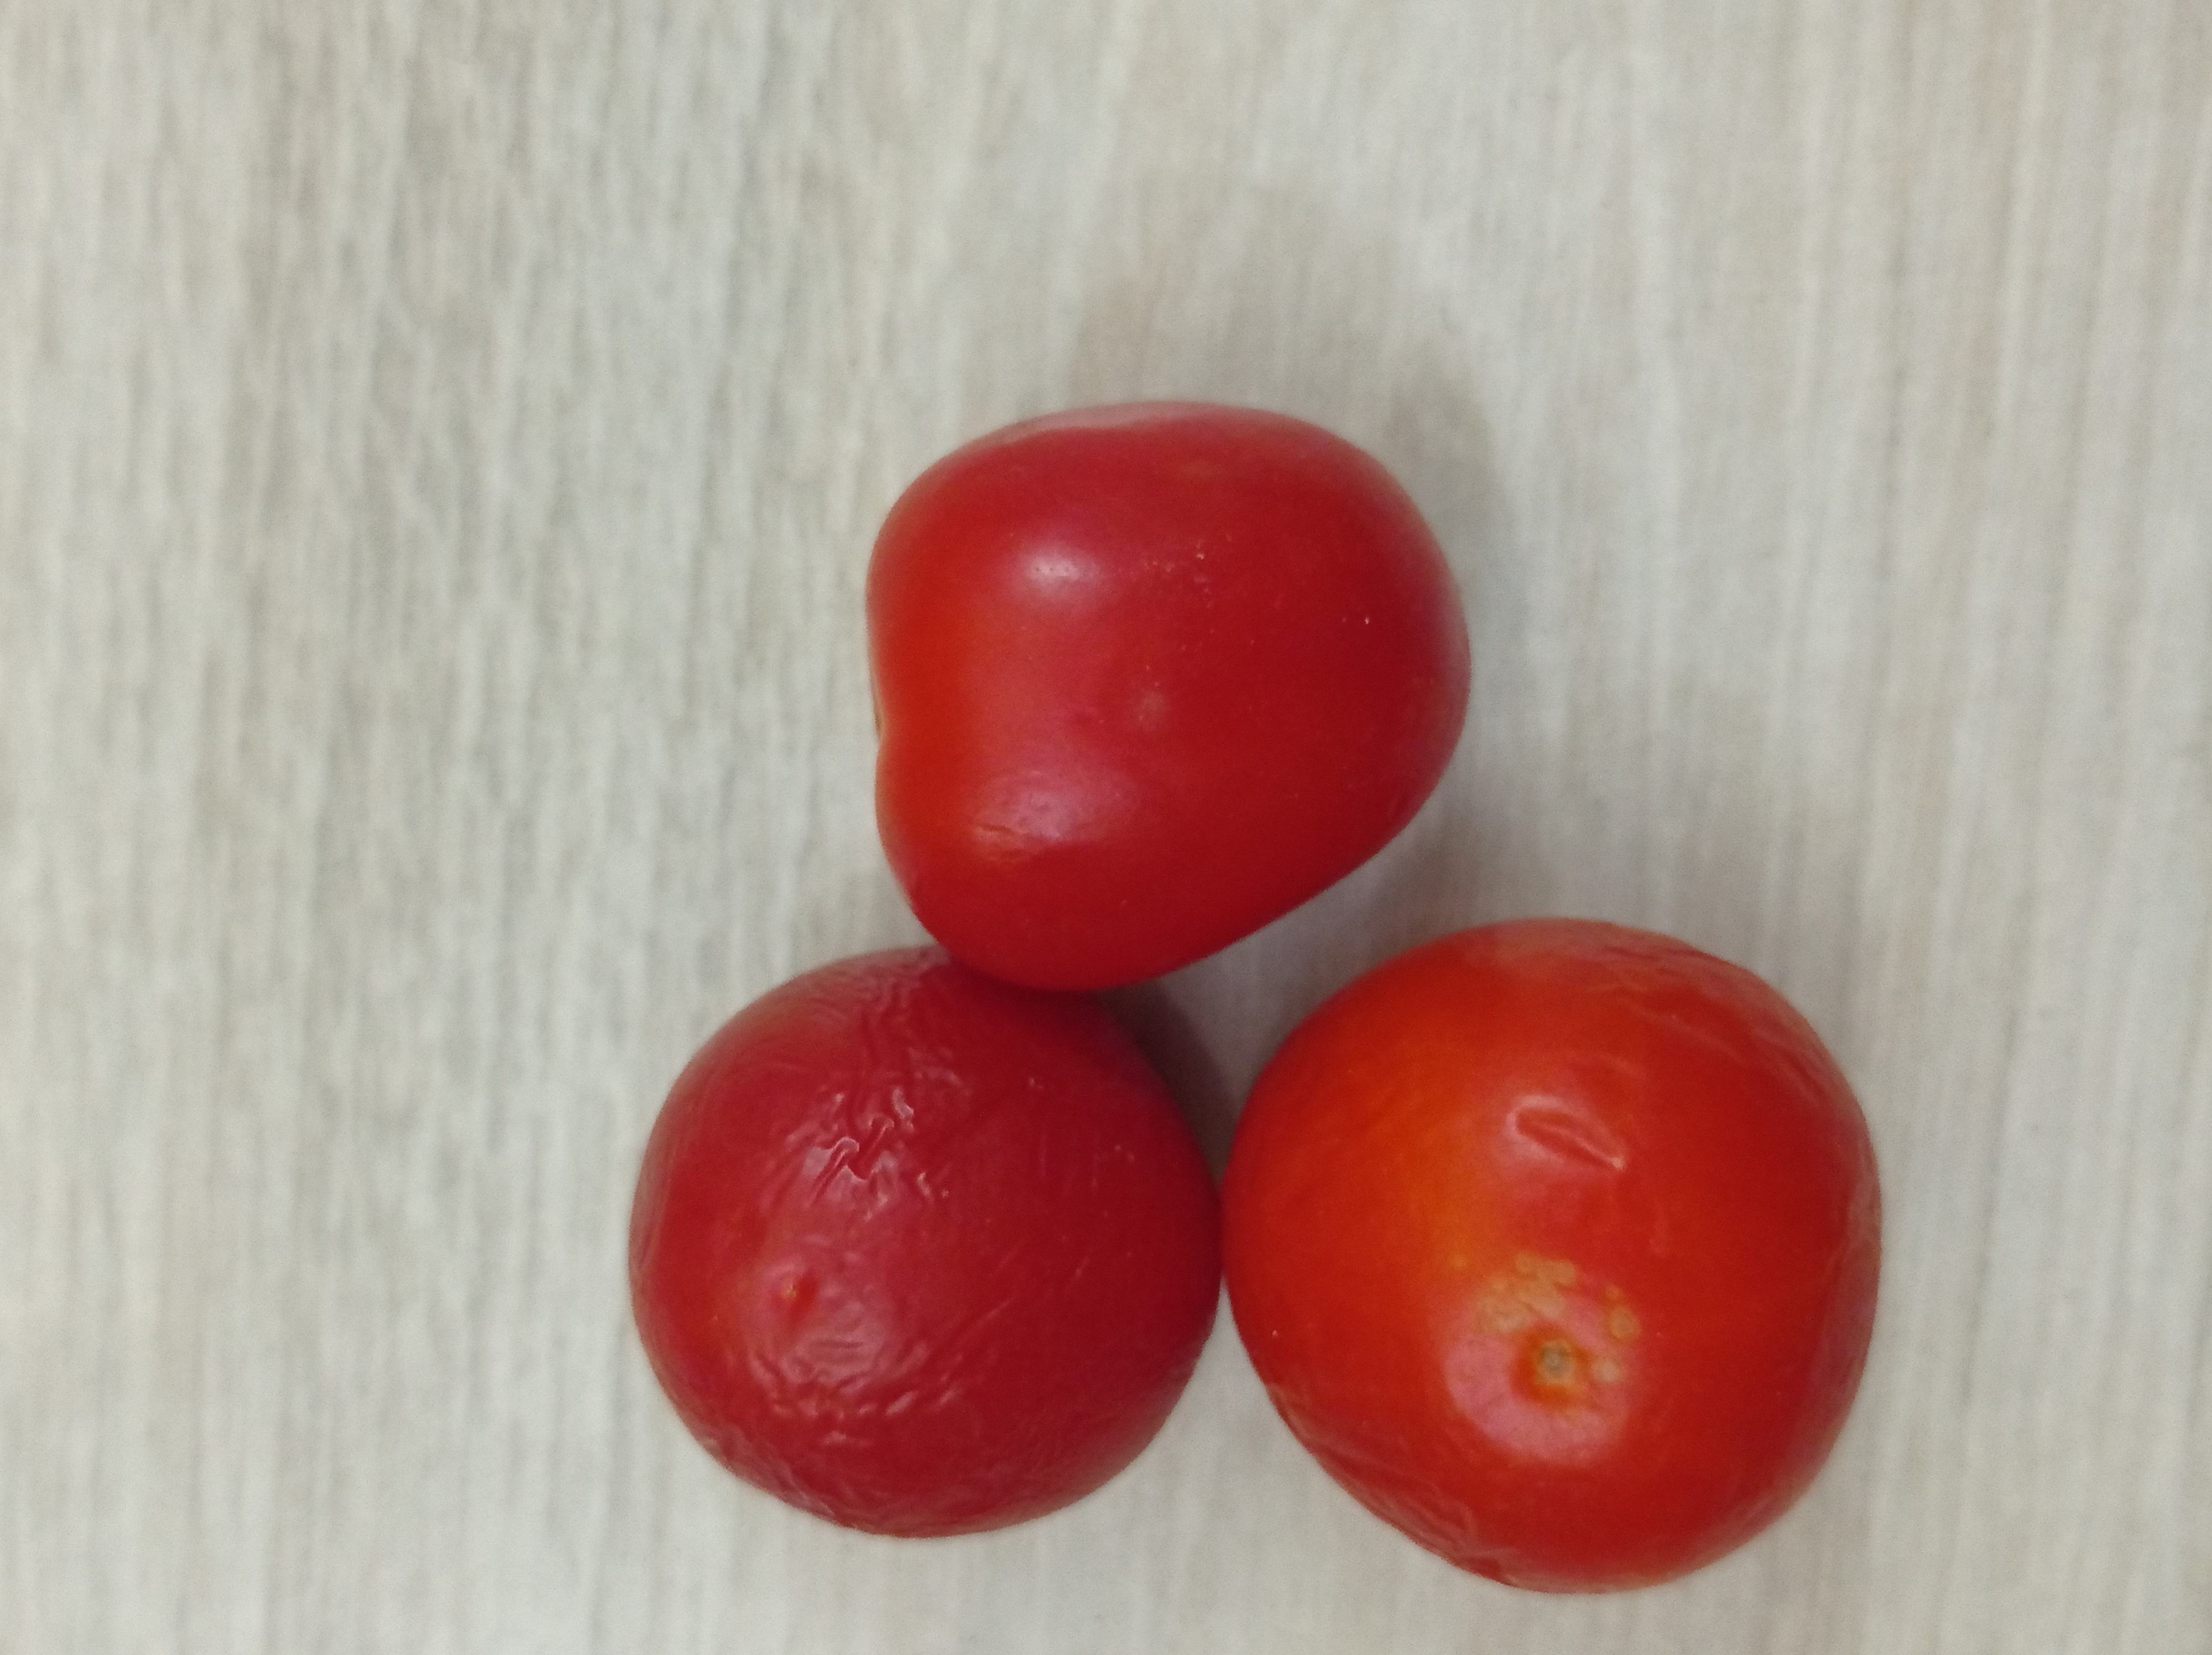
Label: Fresh